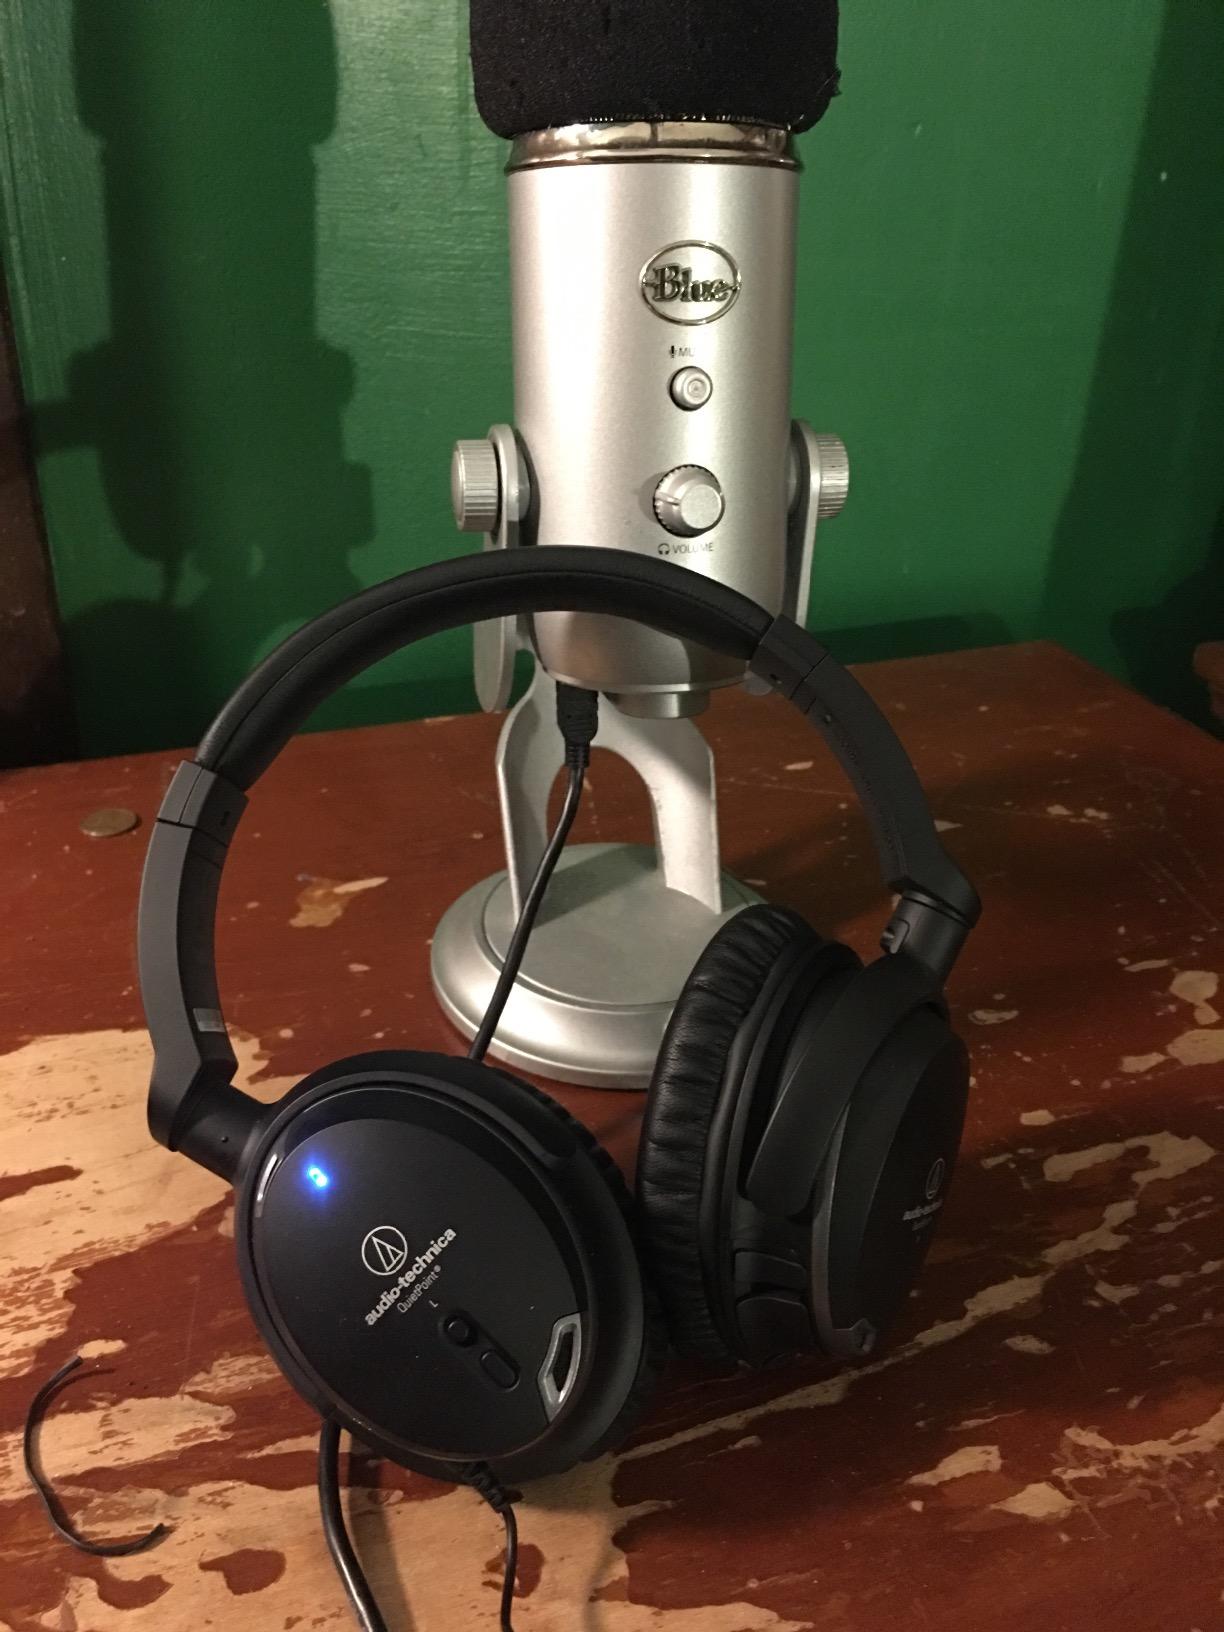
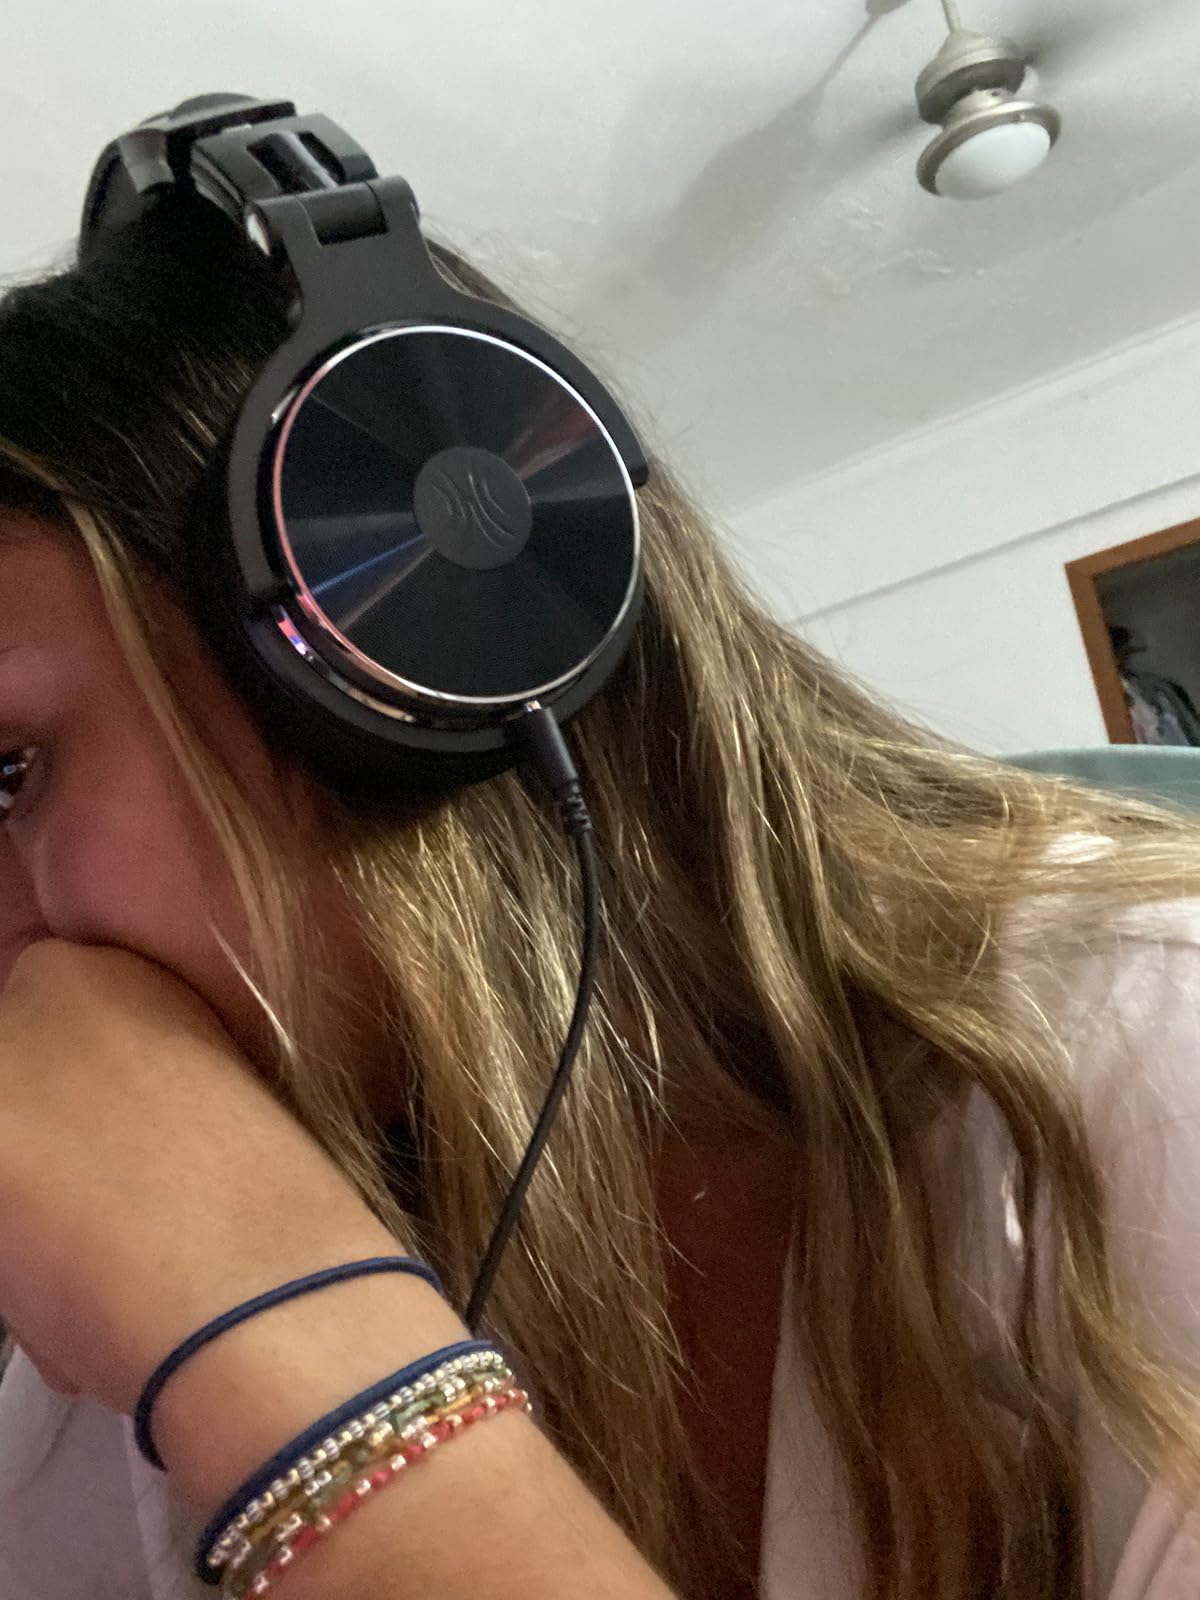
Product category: headphones
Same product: no